Shannon–Hartley theorem

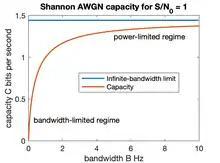
AWGN channel capacity with the power-limited regime and bandwidth-limited regime indicated. Here, formula_43; "B" and "C" can be scaled proportionally for other values.

in which case the capacity is logarithmic in power and approximately linear in bandwidth (not quite linear, since increases with bandwidth, imparting a logarithmic effect). This is called the bandwidth-limited regime.